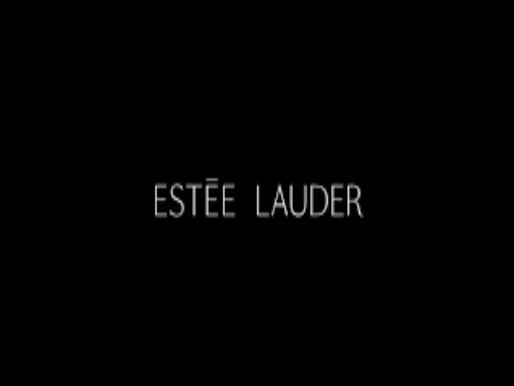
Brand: Estee Lauder
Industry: Necessities